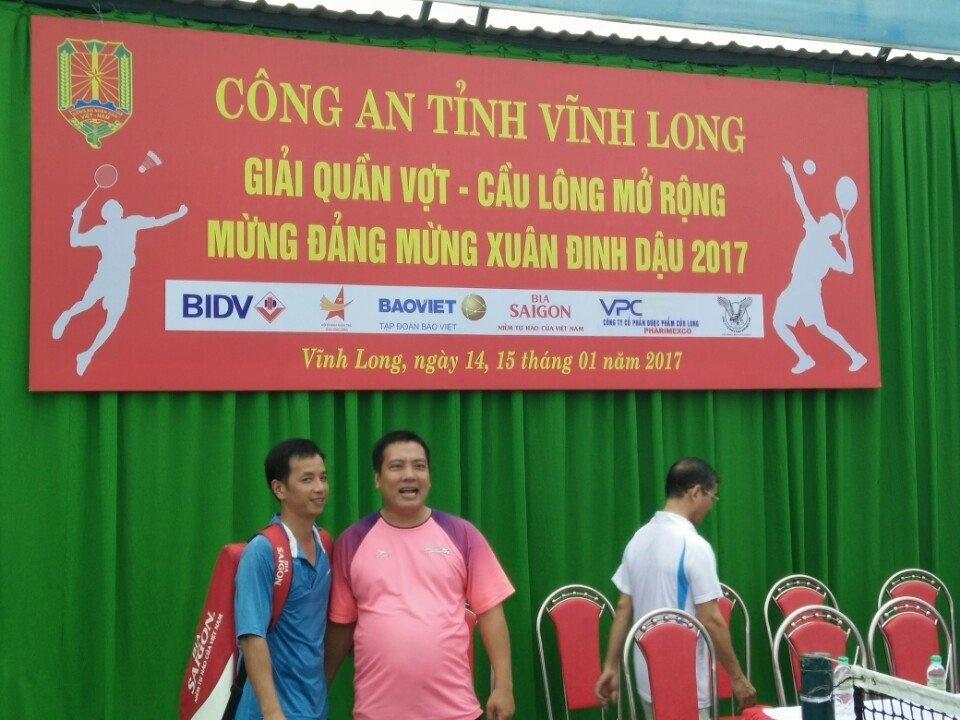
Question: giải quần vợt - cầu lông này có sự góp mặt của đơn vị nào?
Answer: giải quần vợt - cầu lông này có sự góp mặt của công an tỉnh vĩnh long